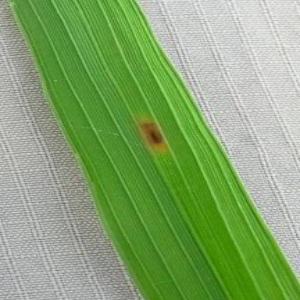
Disease: Brownspot